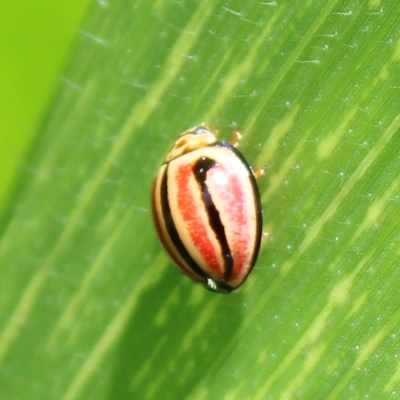
Crop: Maize
Condition: leaf beetle